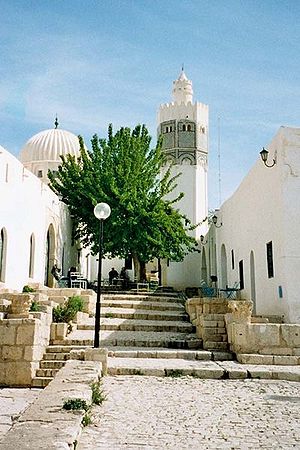
El Kef
Moské i El Kef
El Kef er en by i det nordvestlige Tunesien, med et indbyggertal på cirka 45.000. Byen er hovedstad i et governorat af samme navn, og var under 2. verdenskrig landets hovedstad.